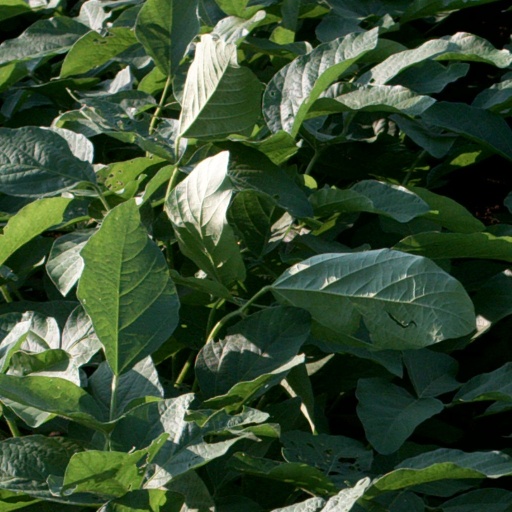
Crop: soybean